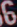
Number: 6